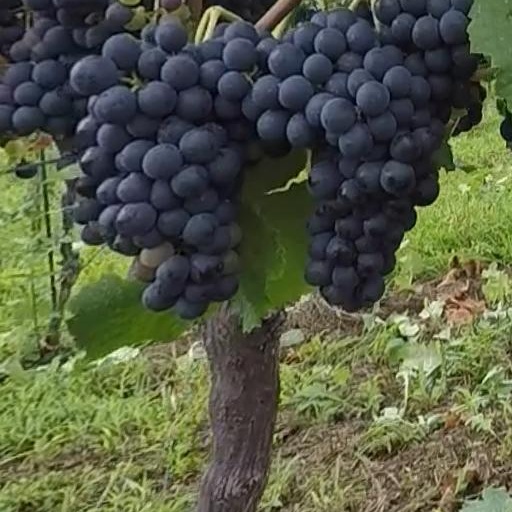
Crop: grape